Marcel Deslaurens

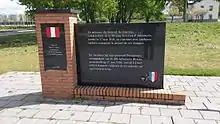
"En mémoire du Général Deslaurens, Commandant de la 60 ième Division d’Infanterie, tombé le 17 mai 1940, en couvrant avec quelques soldats courageux le retrait de ses troupes".

A monument in his honor was erected in Vlissingen on 4 May 2001, in the presence of his son and grandson.